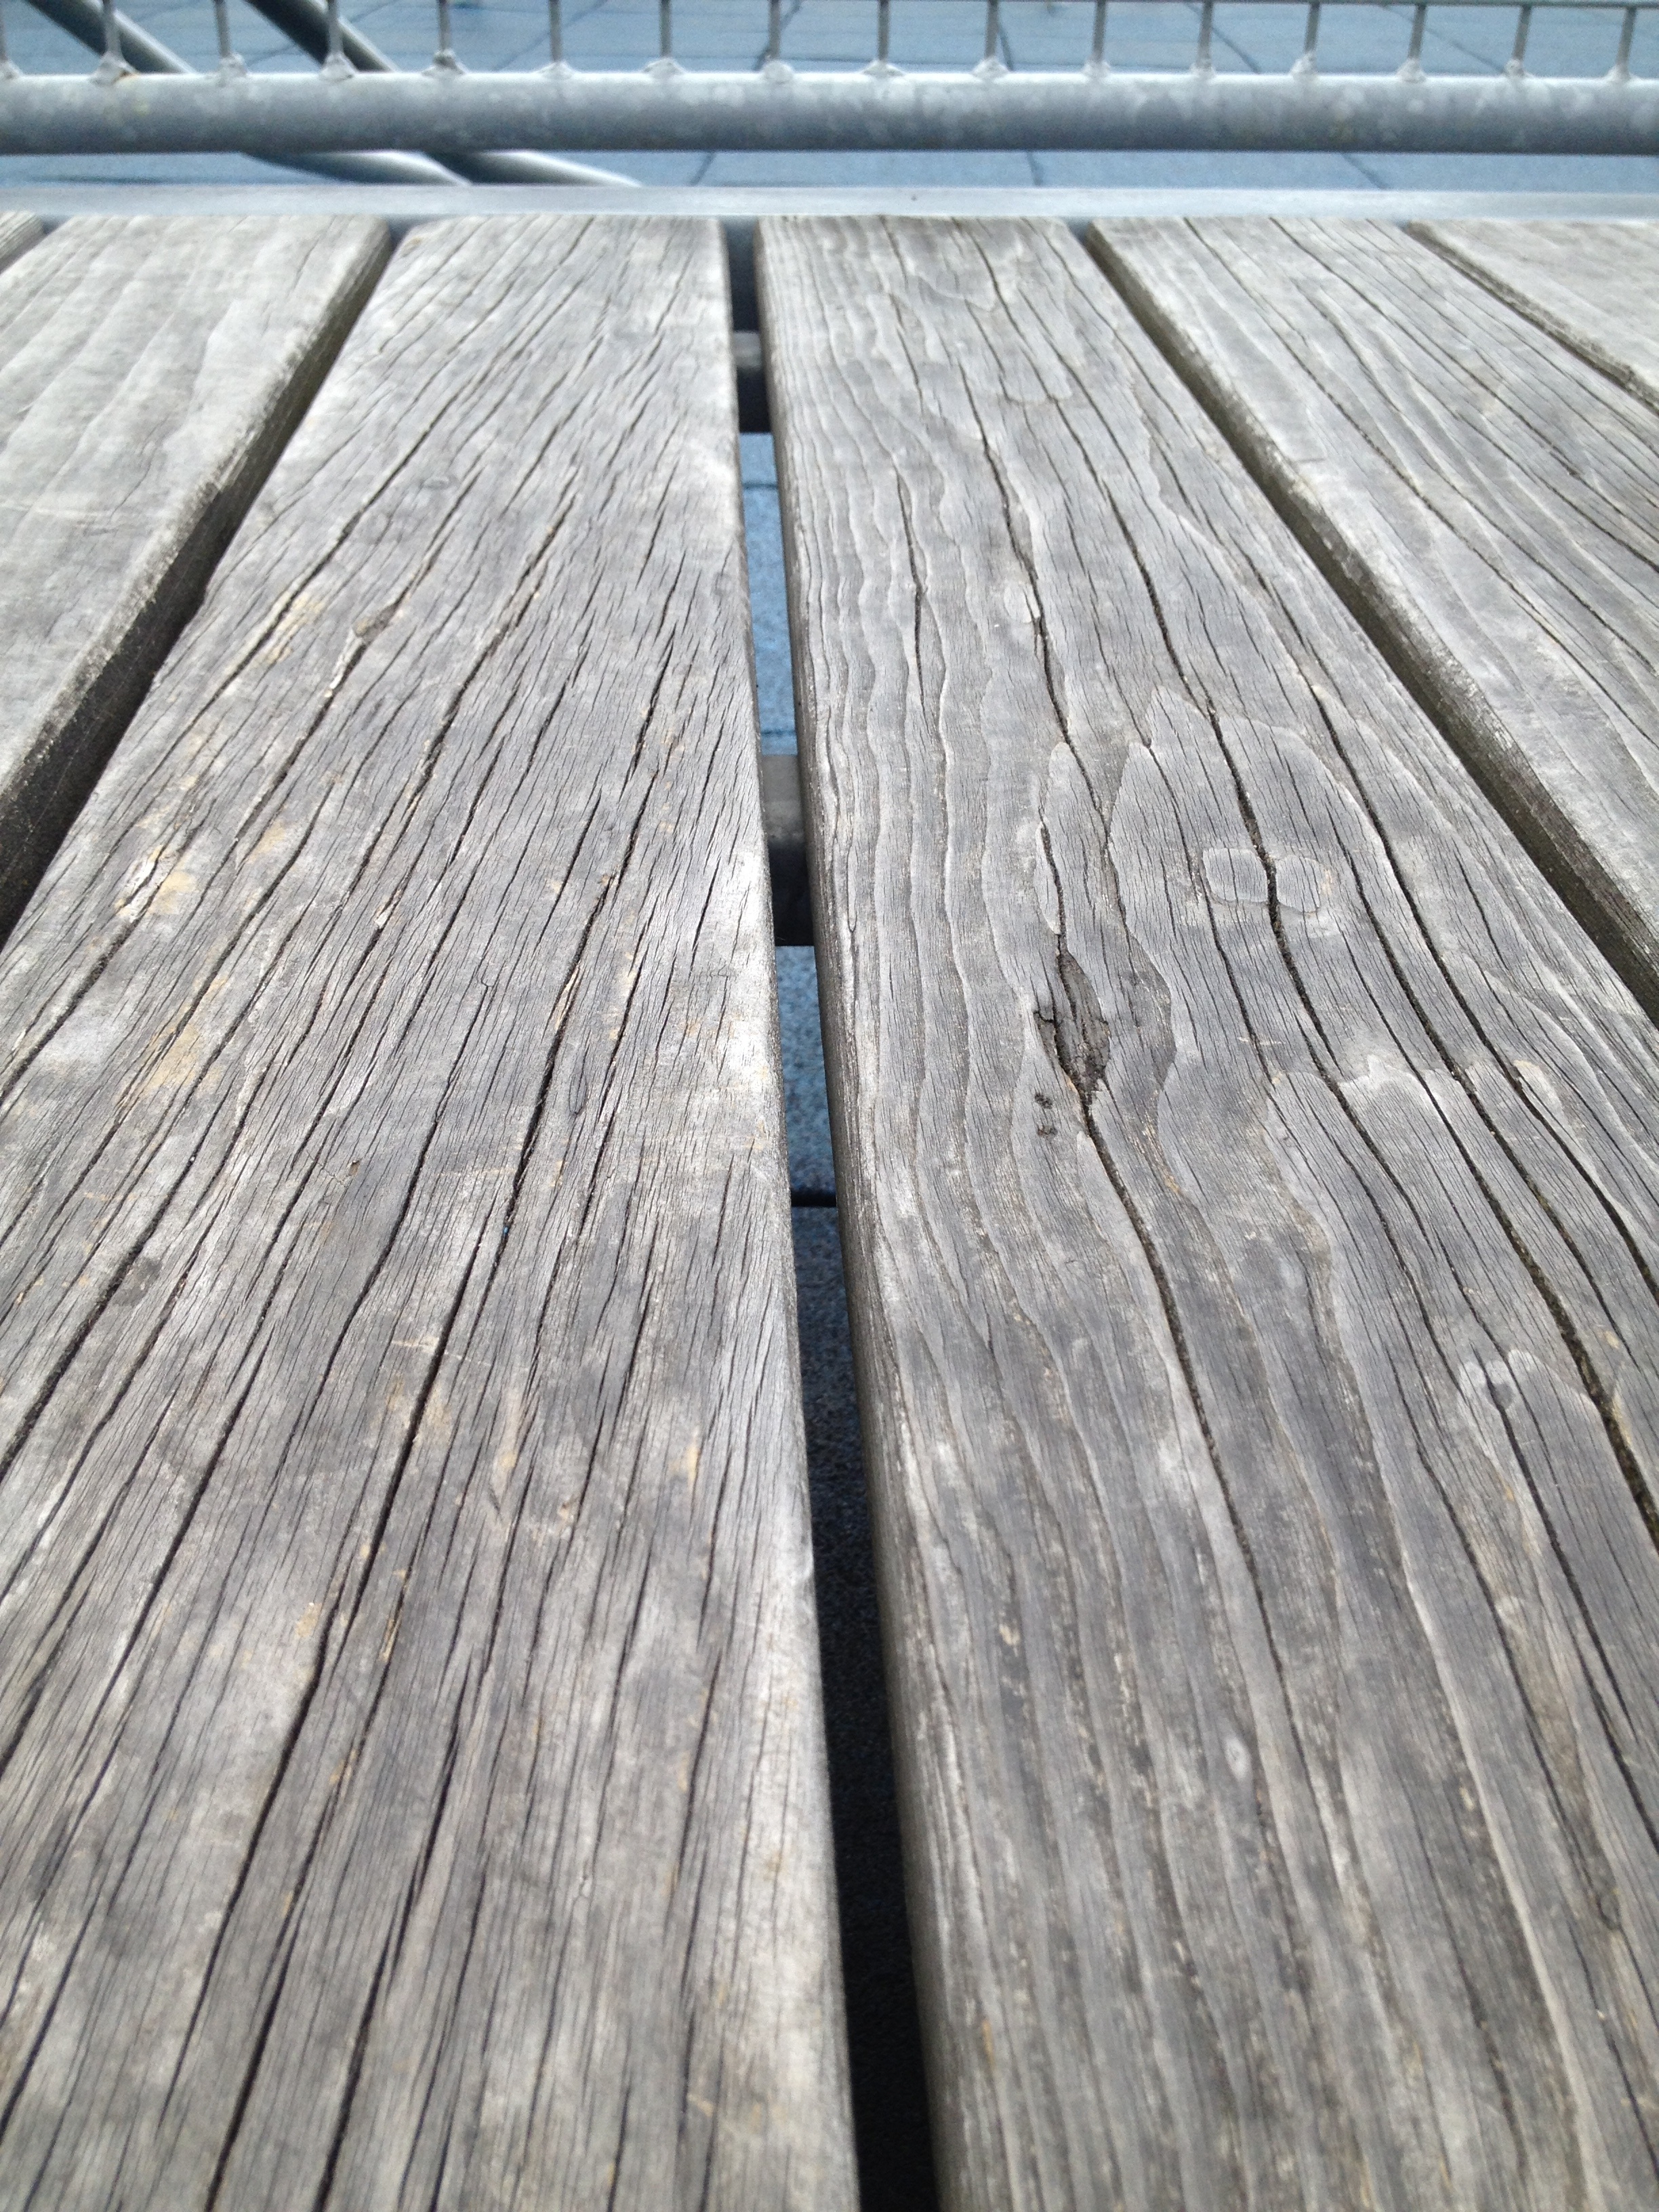
deck, wood, decking, plank, floor, roof, walkway, line, lumber, hardwood, planks, boards, wooden, flooring, wood flooring, outdoor structure, laminate flooring, wood stain